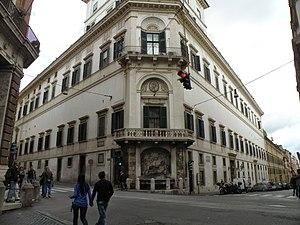
Palazzo Albani Del Drago est un palais situé à l'angle de la Via delle Quattro Fontane et de la Via XX Settembre, intersection connue sous le nom Quattro Fontane, dans le rione Castro Pretorio à Rome.